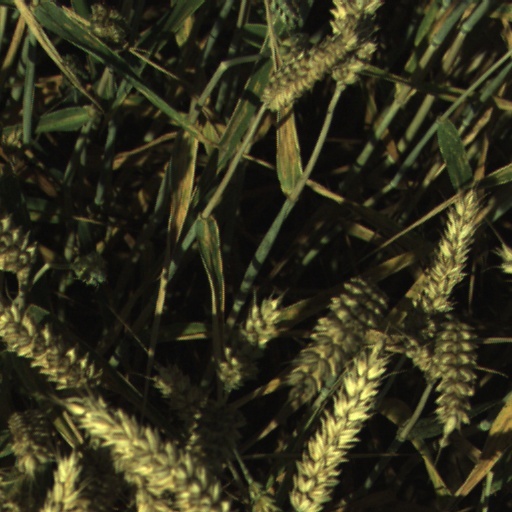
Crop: wheat